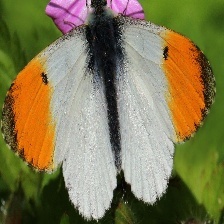
Species: ORANGE TIP
Butterfly family (ImageNet category): cabbage_butterfly